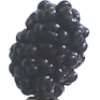
Label: mulberry